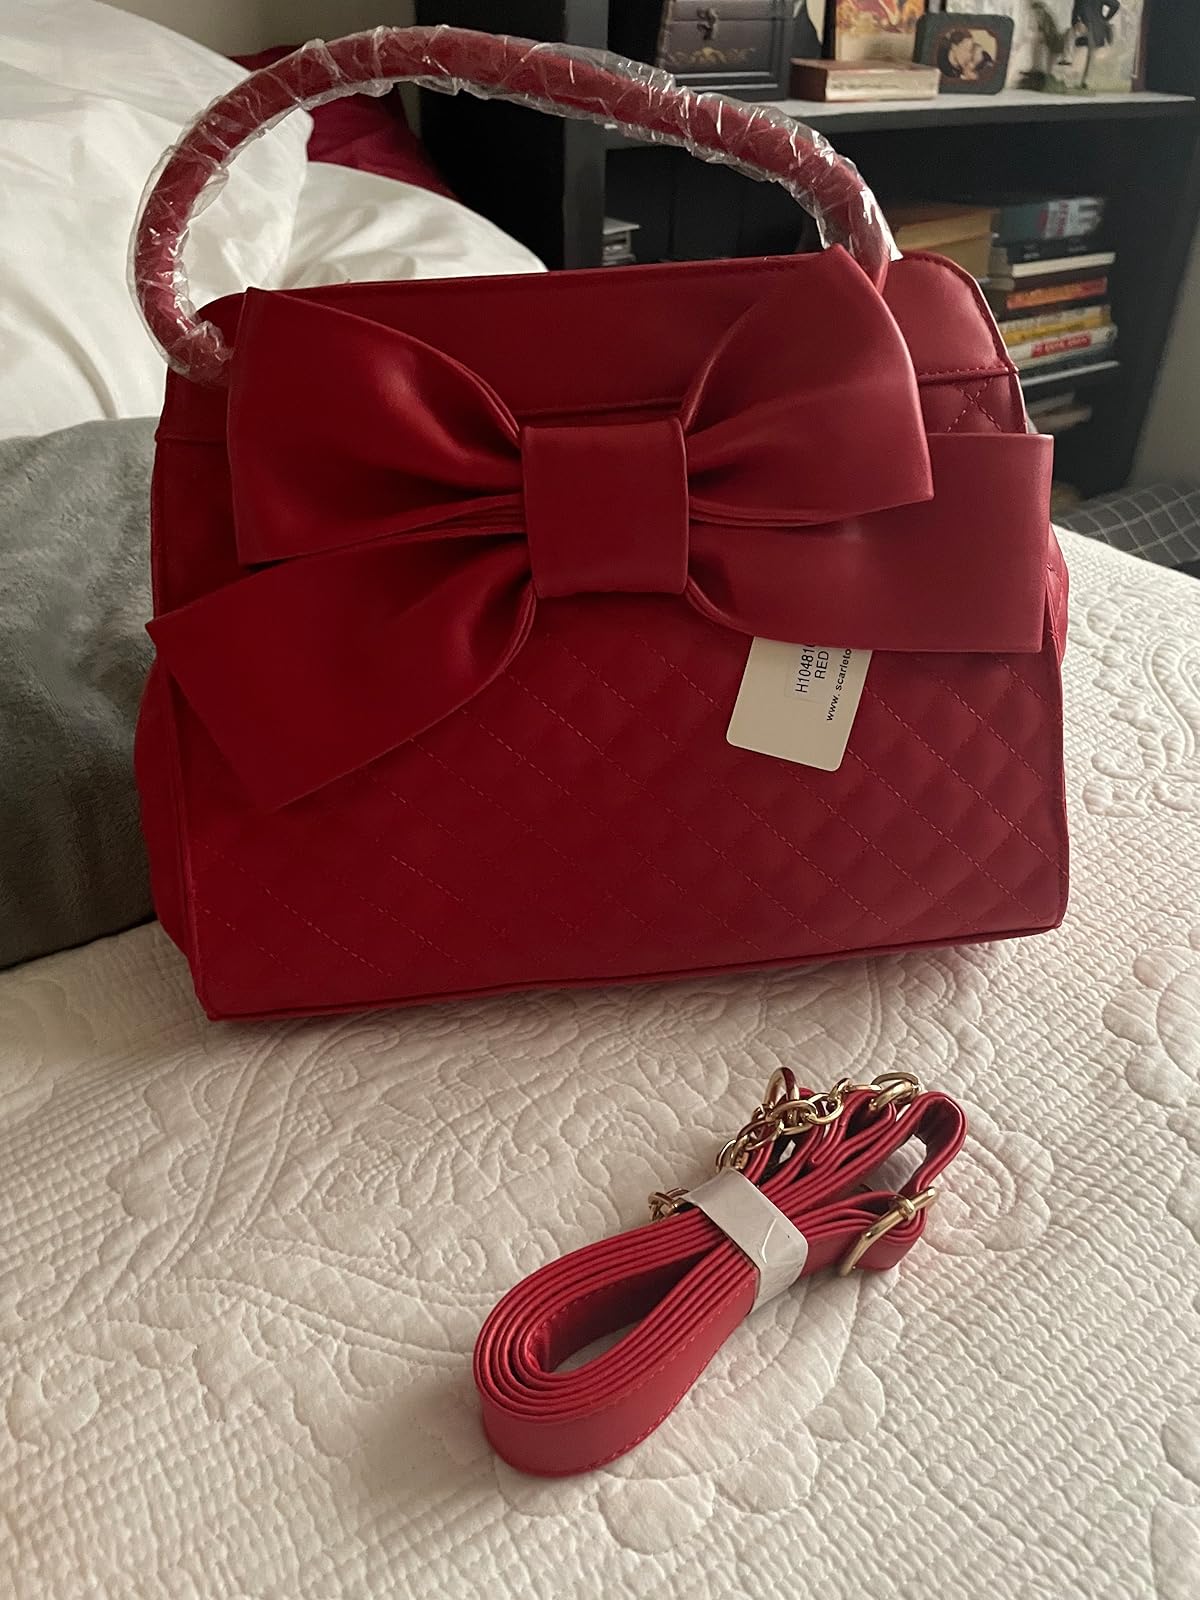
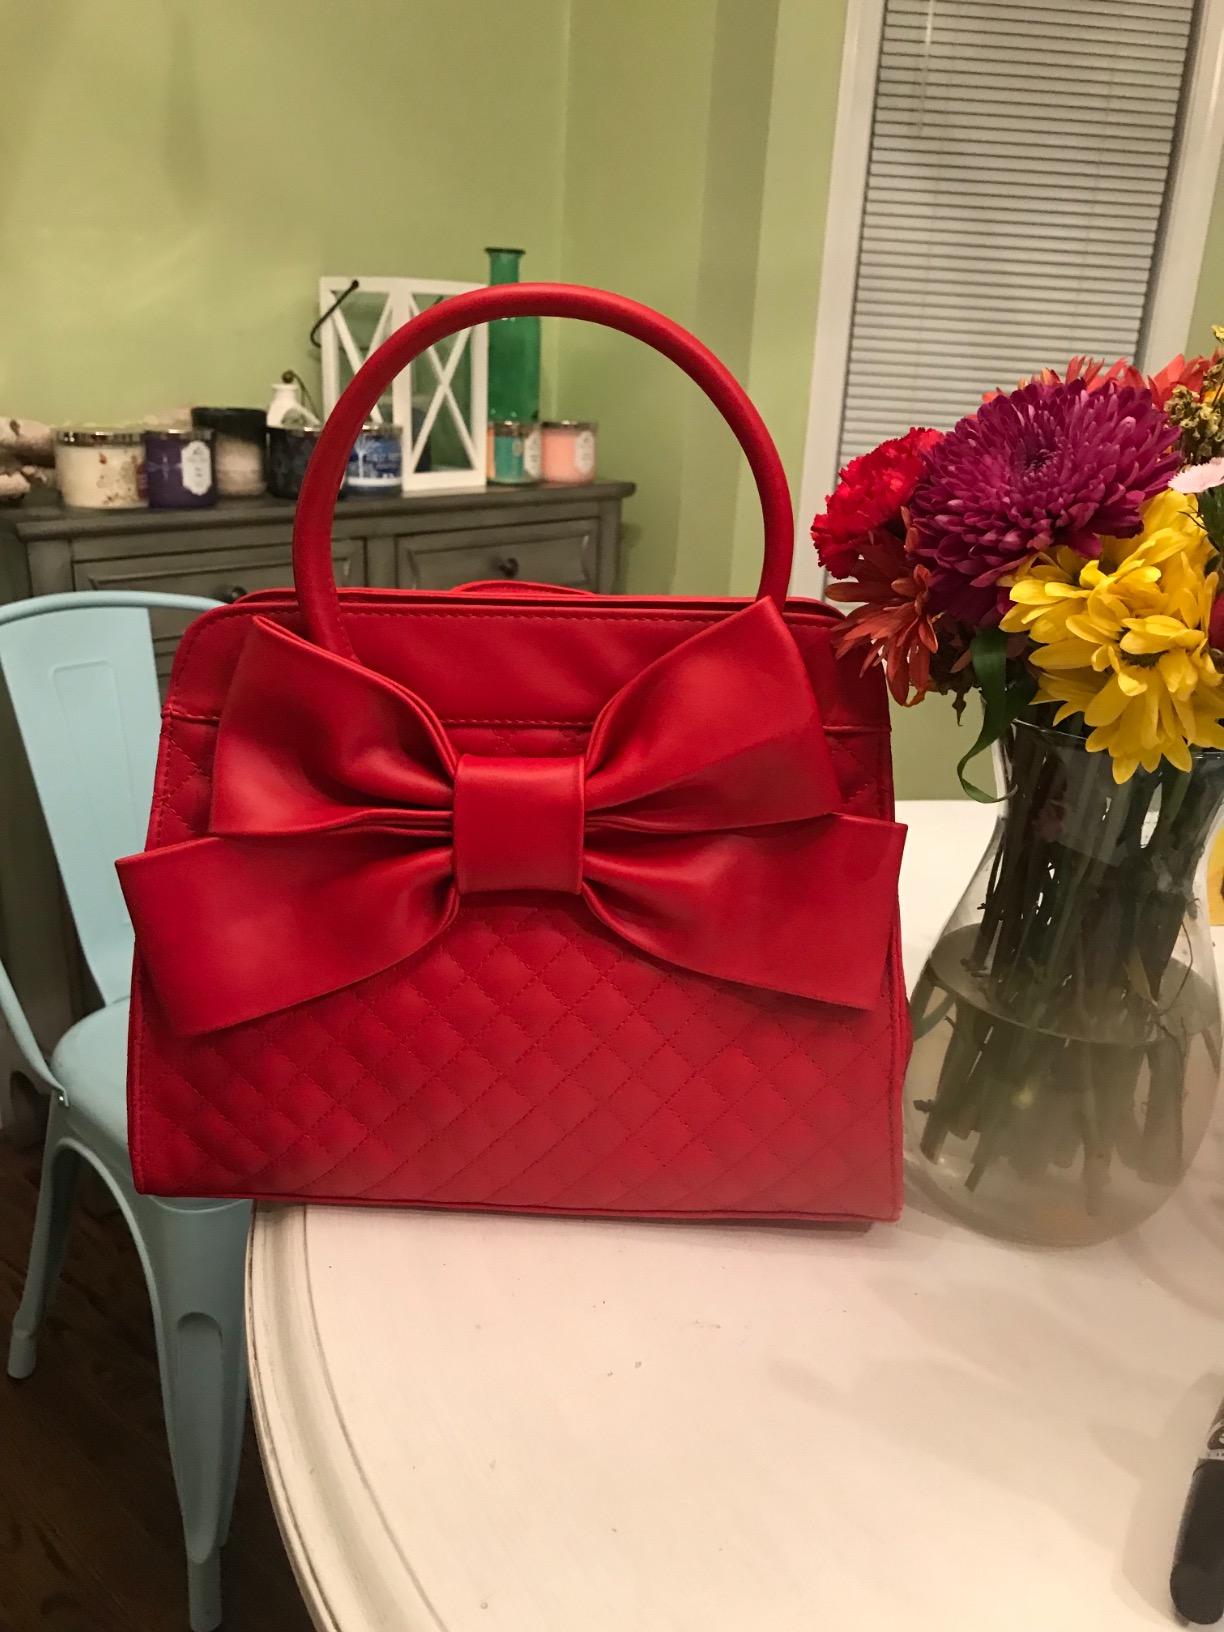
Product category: accessories_handbag
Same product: yes